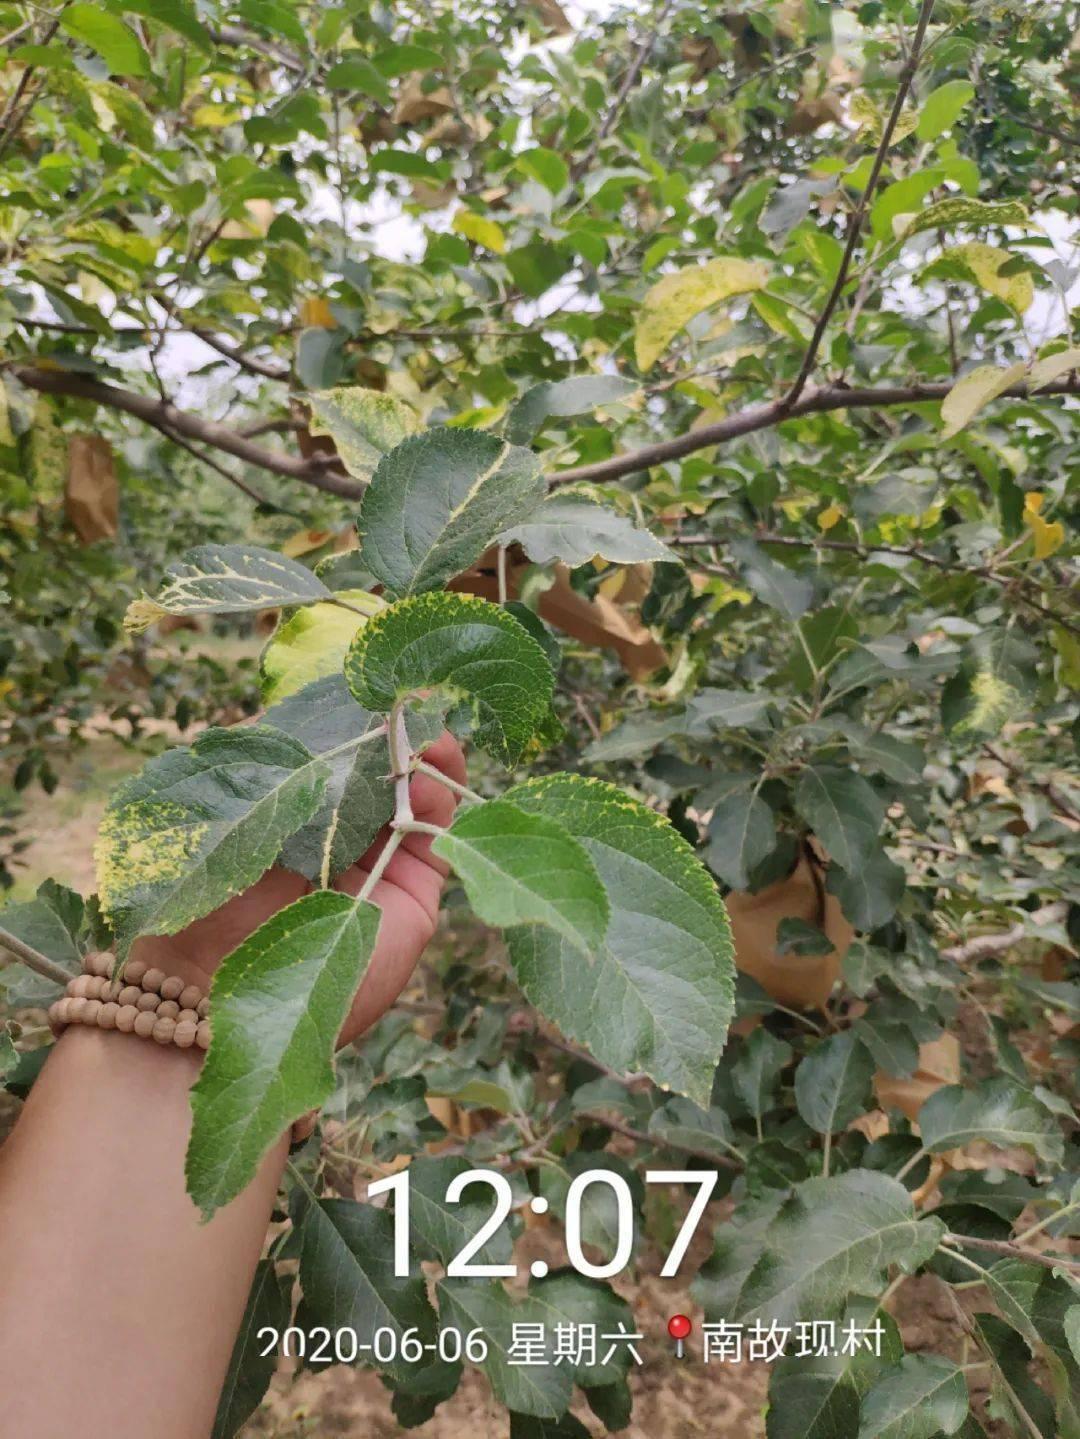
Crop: apple
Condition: mosaic_virus